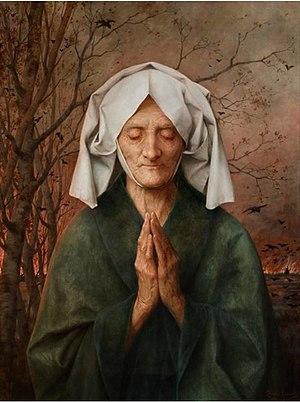
La prière est un acte codifié ou non, collectif ou individuel, par lequel on s'adresse à Dieu ou à une divinité ou à un être désigné comme médiateur de Dieu ou de la divinité.
Théophile Marie François Lybaert, né le 14 juin 1848 à Gand où il est mort le 28 mai 1927, est un peintre et sculpteur belge. Il commence sa carrière comme peintre de scènes de genre et de sujets orientalistes. Il peint ensuite des sujets de l'histoire nationale et internationale, de la vie militaire et de la Bible. Il est principalement connu pour ses peintures religieuses exécutées dans un style gothique archaïque qui reprend les modèles du XVIᵉ siècle des maîtres nord-européens tels que Hans Memling et Albrecht Dürer. Ces œuvres lui ont valu l'appellation de « gothique moderne » ou de « Memling contemporain ». Dans une période finale à partir des années 1910, il développe vers un style éclectique incorporant le symbolisme.